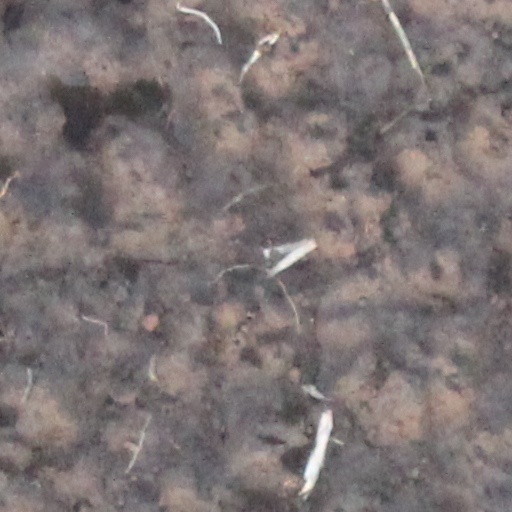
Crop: wheat